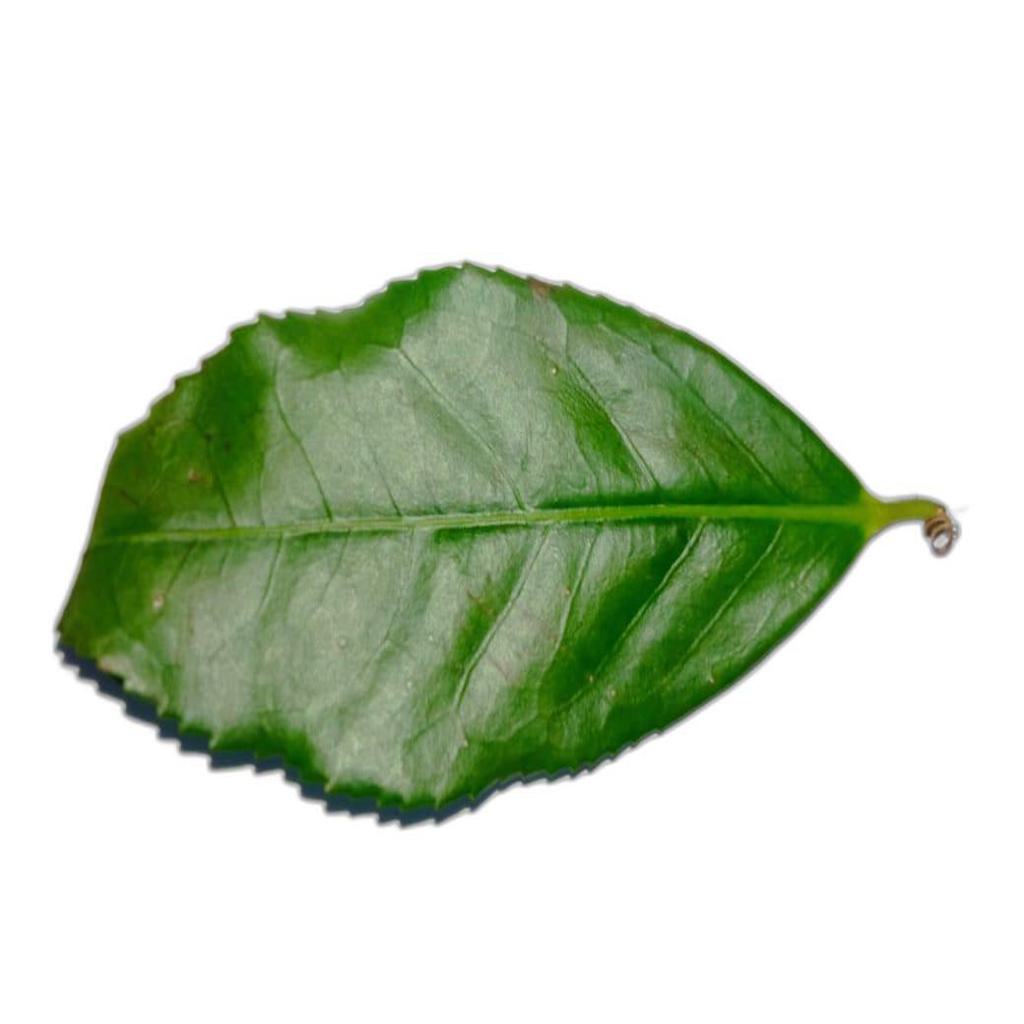
Label: Healthy